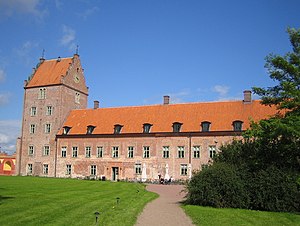
Bäckaskog slot
Bäckaskog slot
Bäckaskog er et slot i Villand herred i det nordøstlige Skåne. Slottet ligger ca. 15 km nordøst for Kristianstad på en landtange mellem de to søer Ivösjön og Oppmannasjön.